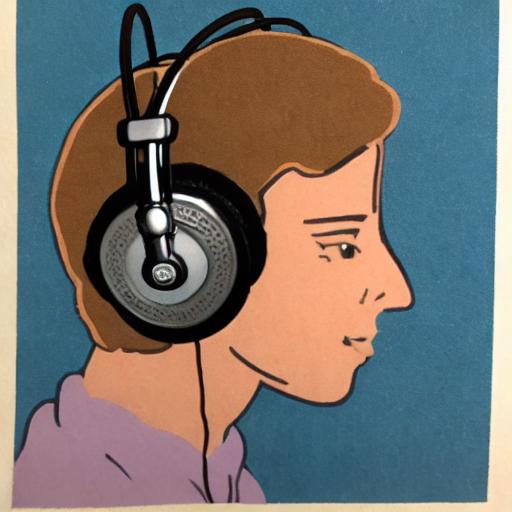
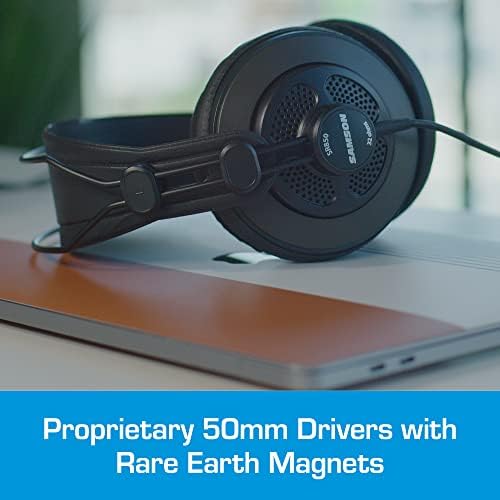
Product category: headphones
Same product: no